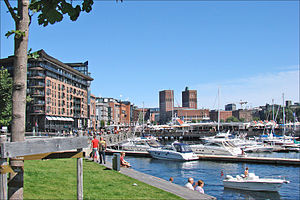
Norges hovedstad / Unionen med Sverige og Norges selvstændighed
Det moderne Oslo, der har været landets hovedstad siden 1814.
Norge har haft adskillige hovedstæder gennem tiden. Hovedstaden startede med at være der, hvor kongen befandt sig, men har derefter været i Nidaros, Borg, Konghelle, Kristiania og København.